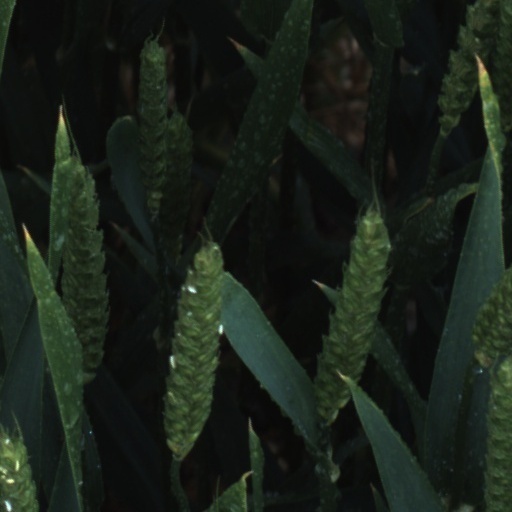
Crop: wheat